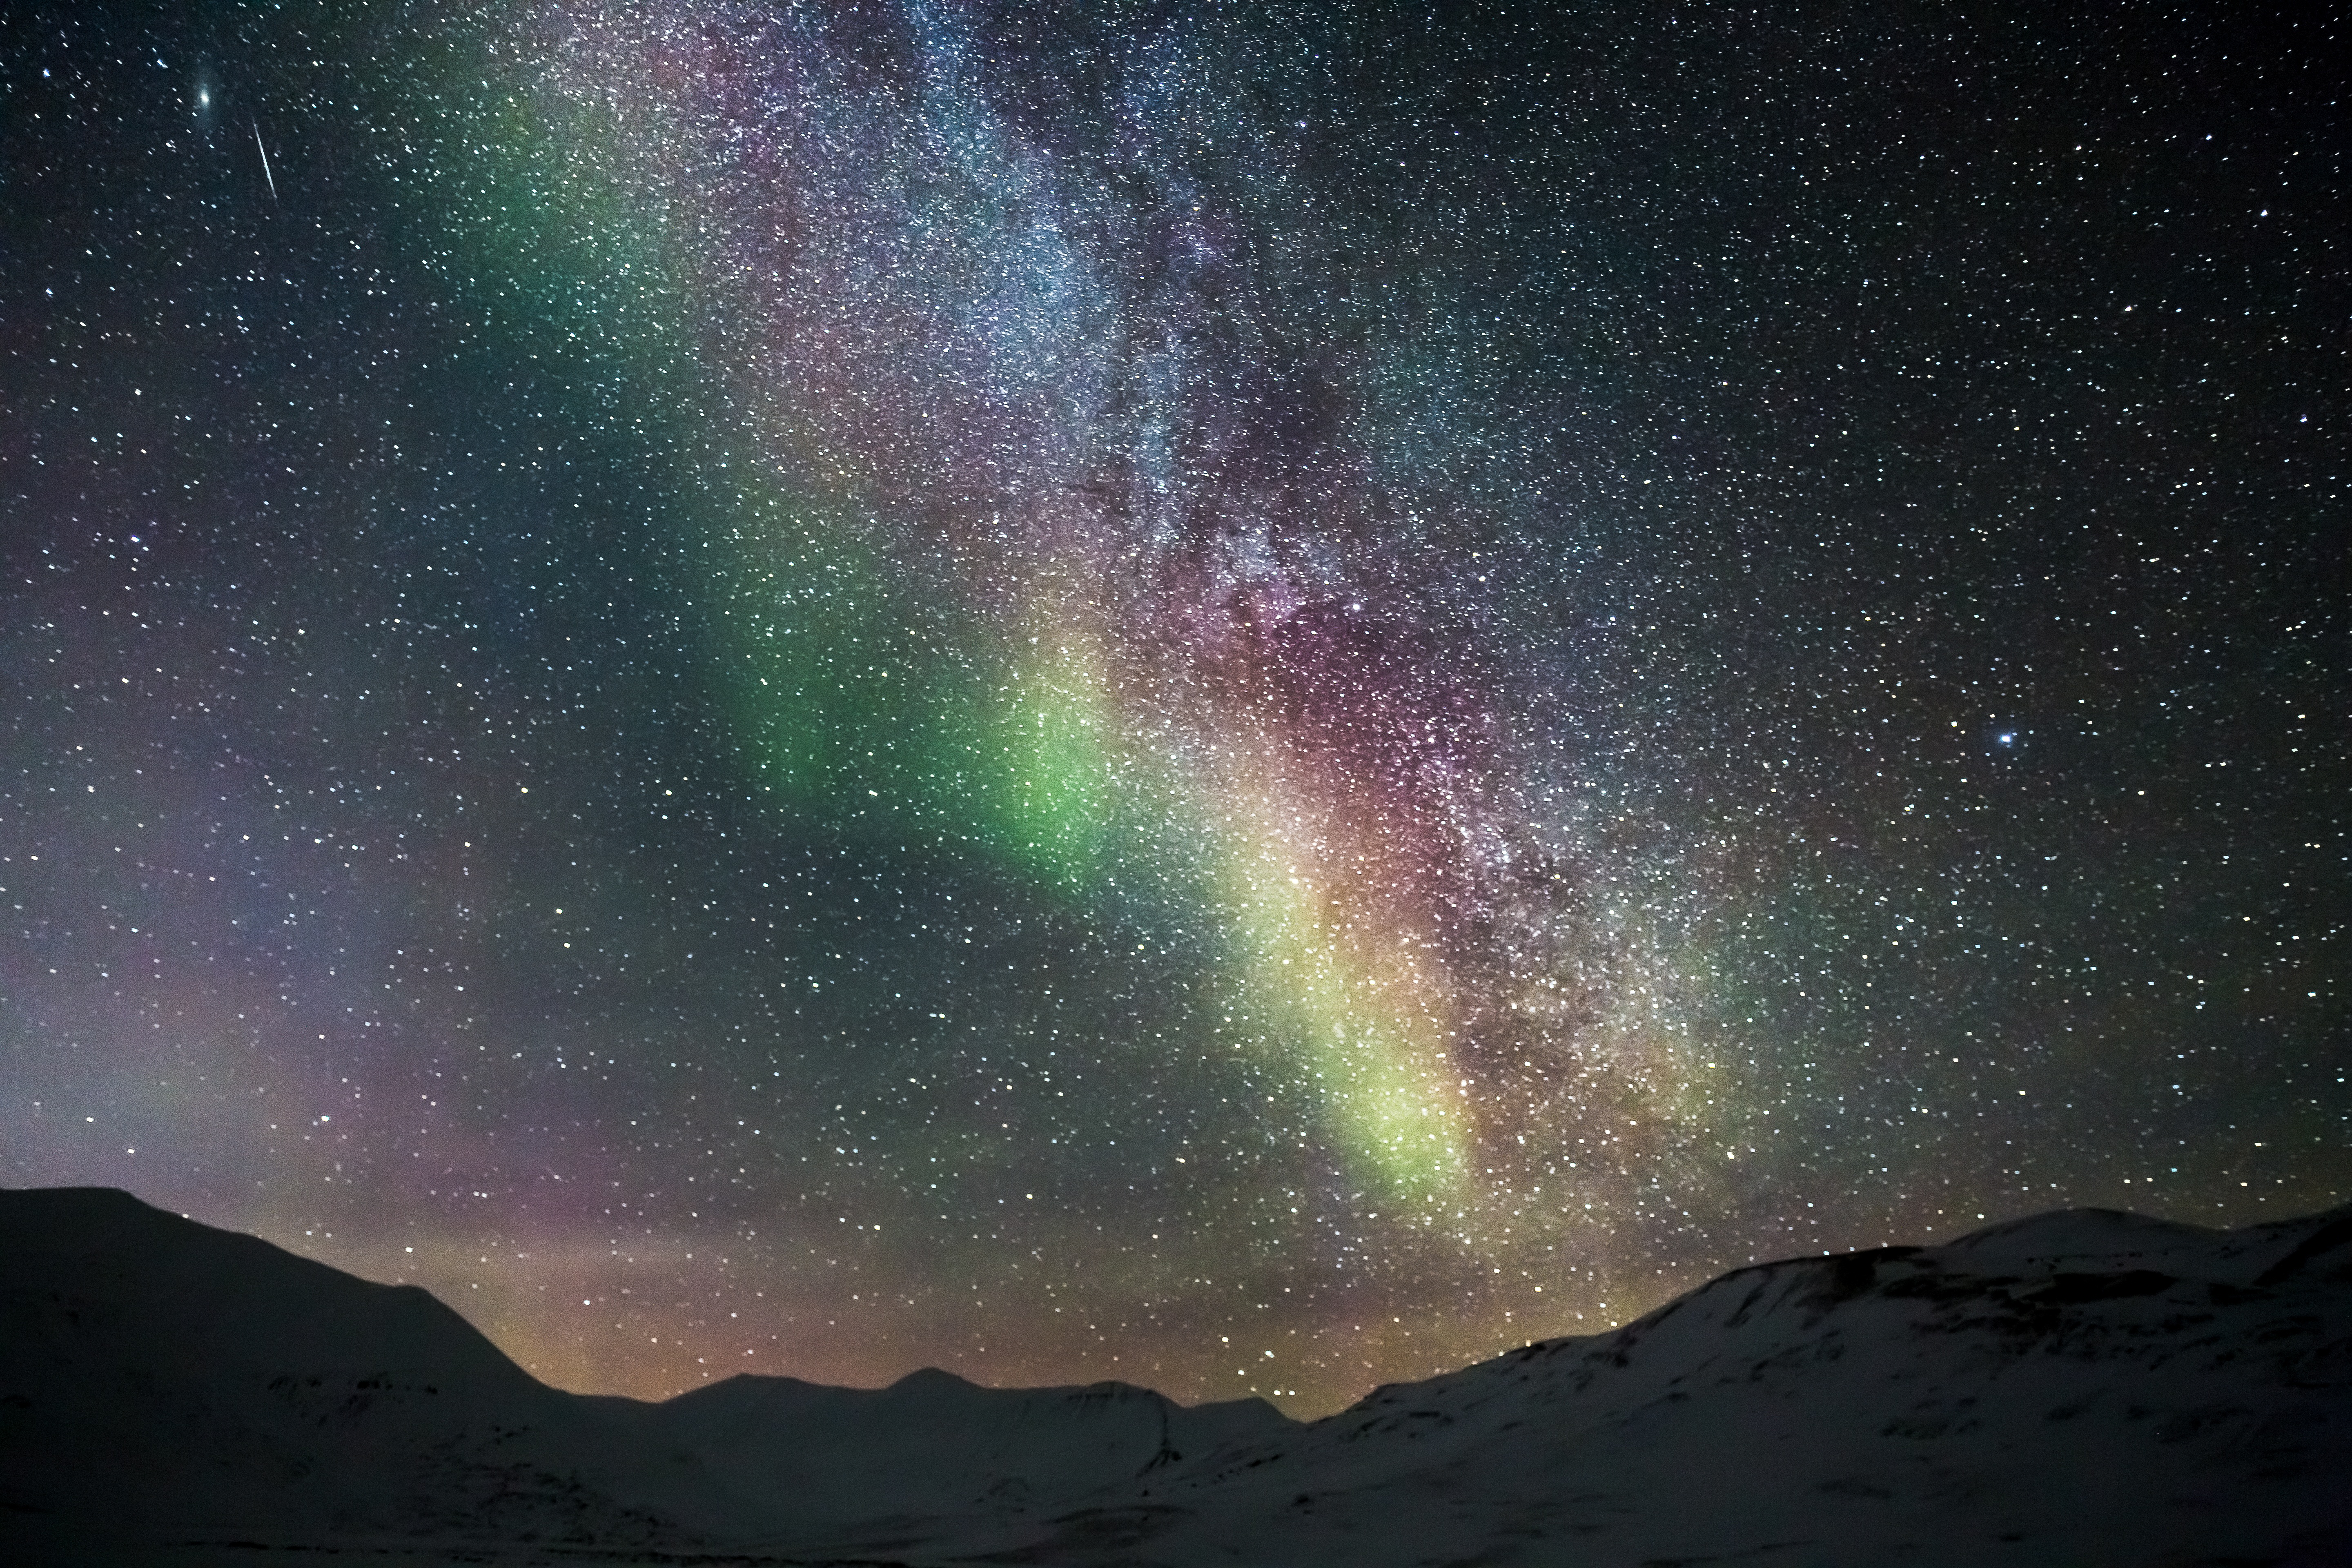
nature, mountain, snow, night, photography, star, milky way, adventure, atmosphere, travel, ice, space, arctic, galaxy, tourism, trip, aurora, aurora borealis, outer space, astronomy, stars, picture, snowy landscape, blue starry sky, ice adventure, magical night, north pole, light phenomenon, astronomical object, spiral galaxy, polar lights, northen lights, boreal auroras